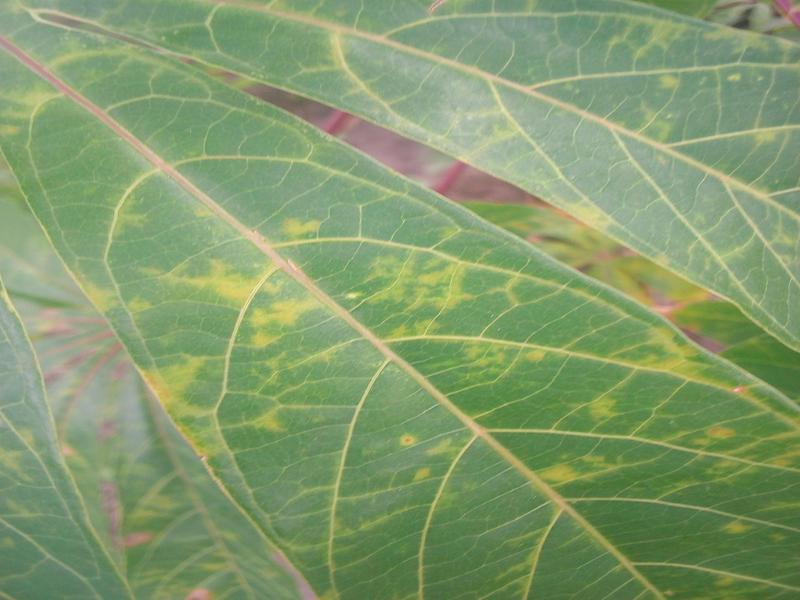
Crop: cassava
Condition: brown_streak_disease